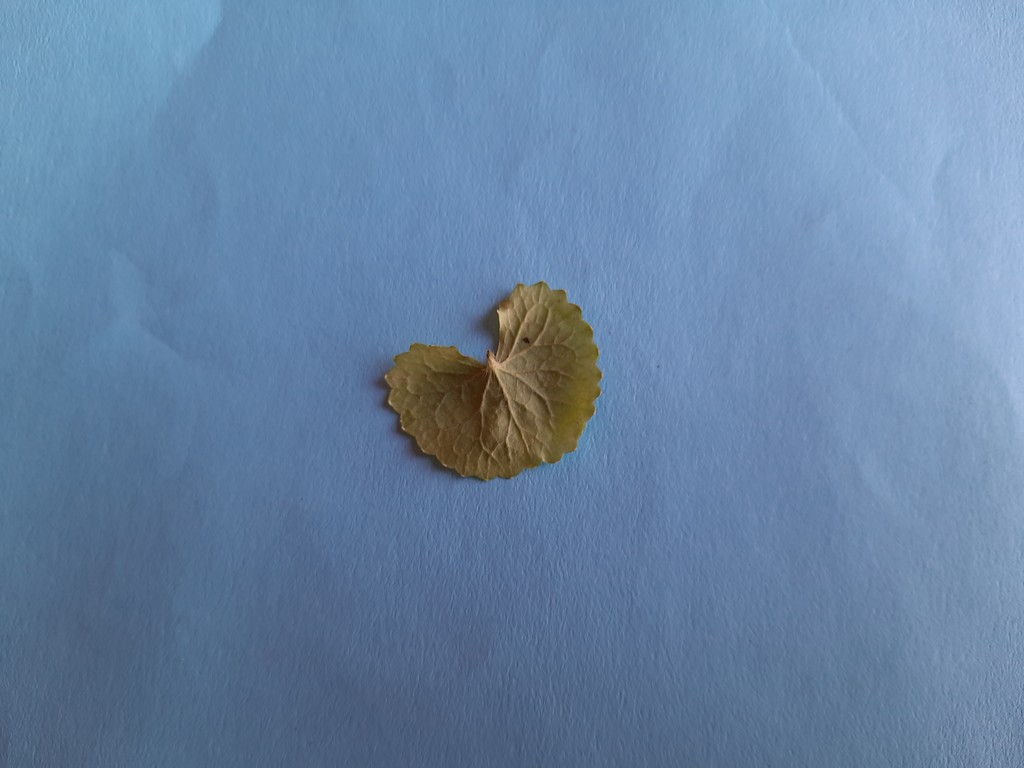
Label: Healthy